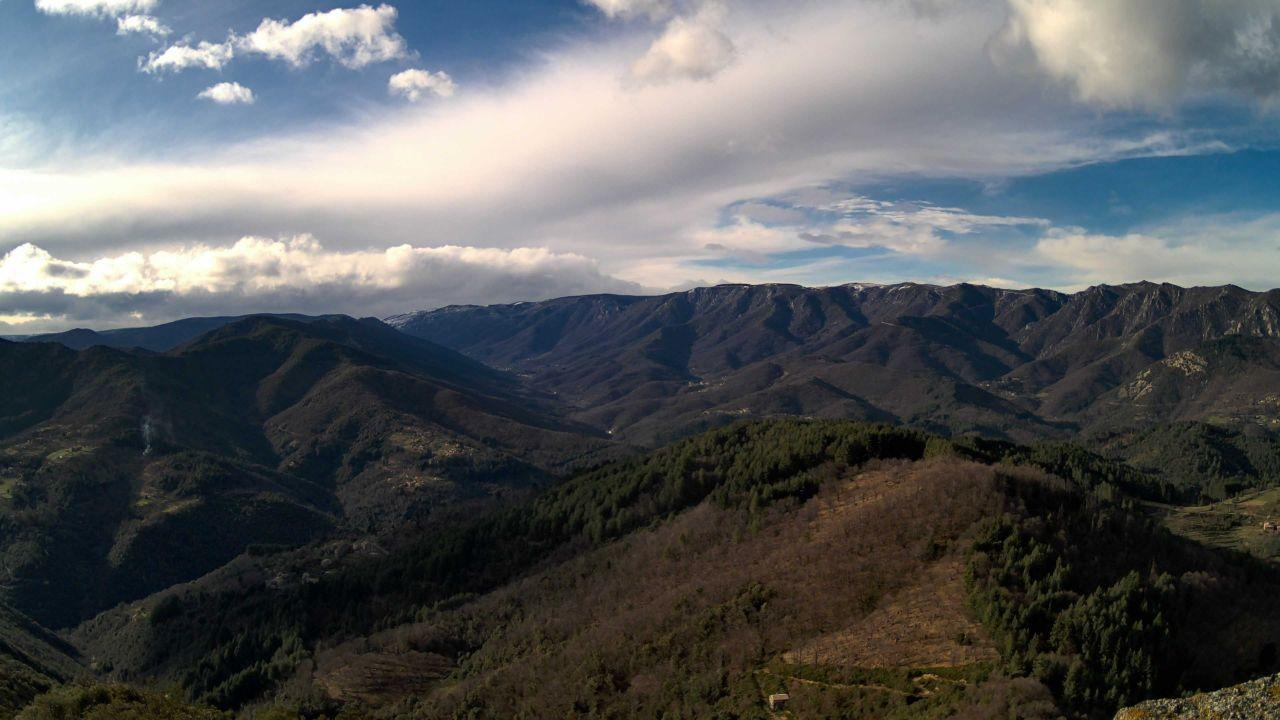
Fire: no
Smoke: yes